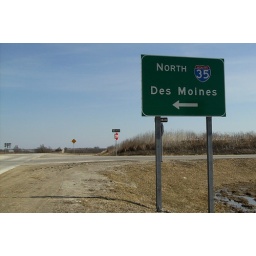
Behind the overpass, heading east, is this big green sign for the I-35 north on-ramp, manufactured by MoDOT.